Marie van Waning-Stevels

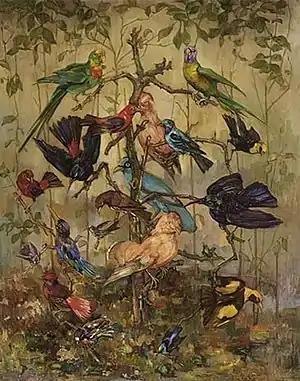
"Vogels van diverse pluimage"

Waning-Stevels née Stevels was born on 2 December 1874 in Gorinchem. She attended the "Akademie van beeldende kunsten" (Royal Academy of Art, The Hague). She studied with Carolus Lambertus Waning. In 1906 she married fellow artist Cornelis Anthonij (Kees) van Waning (1861-1929).